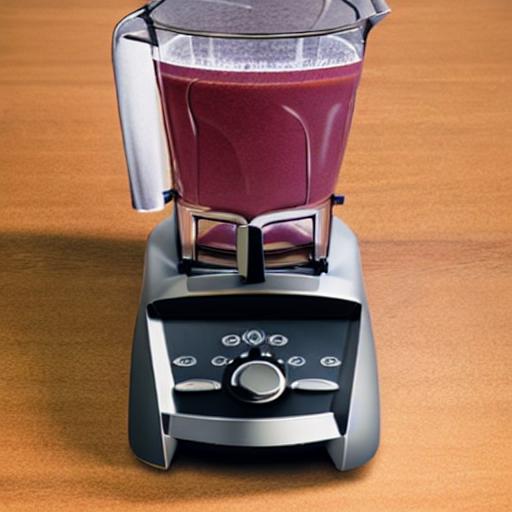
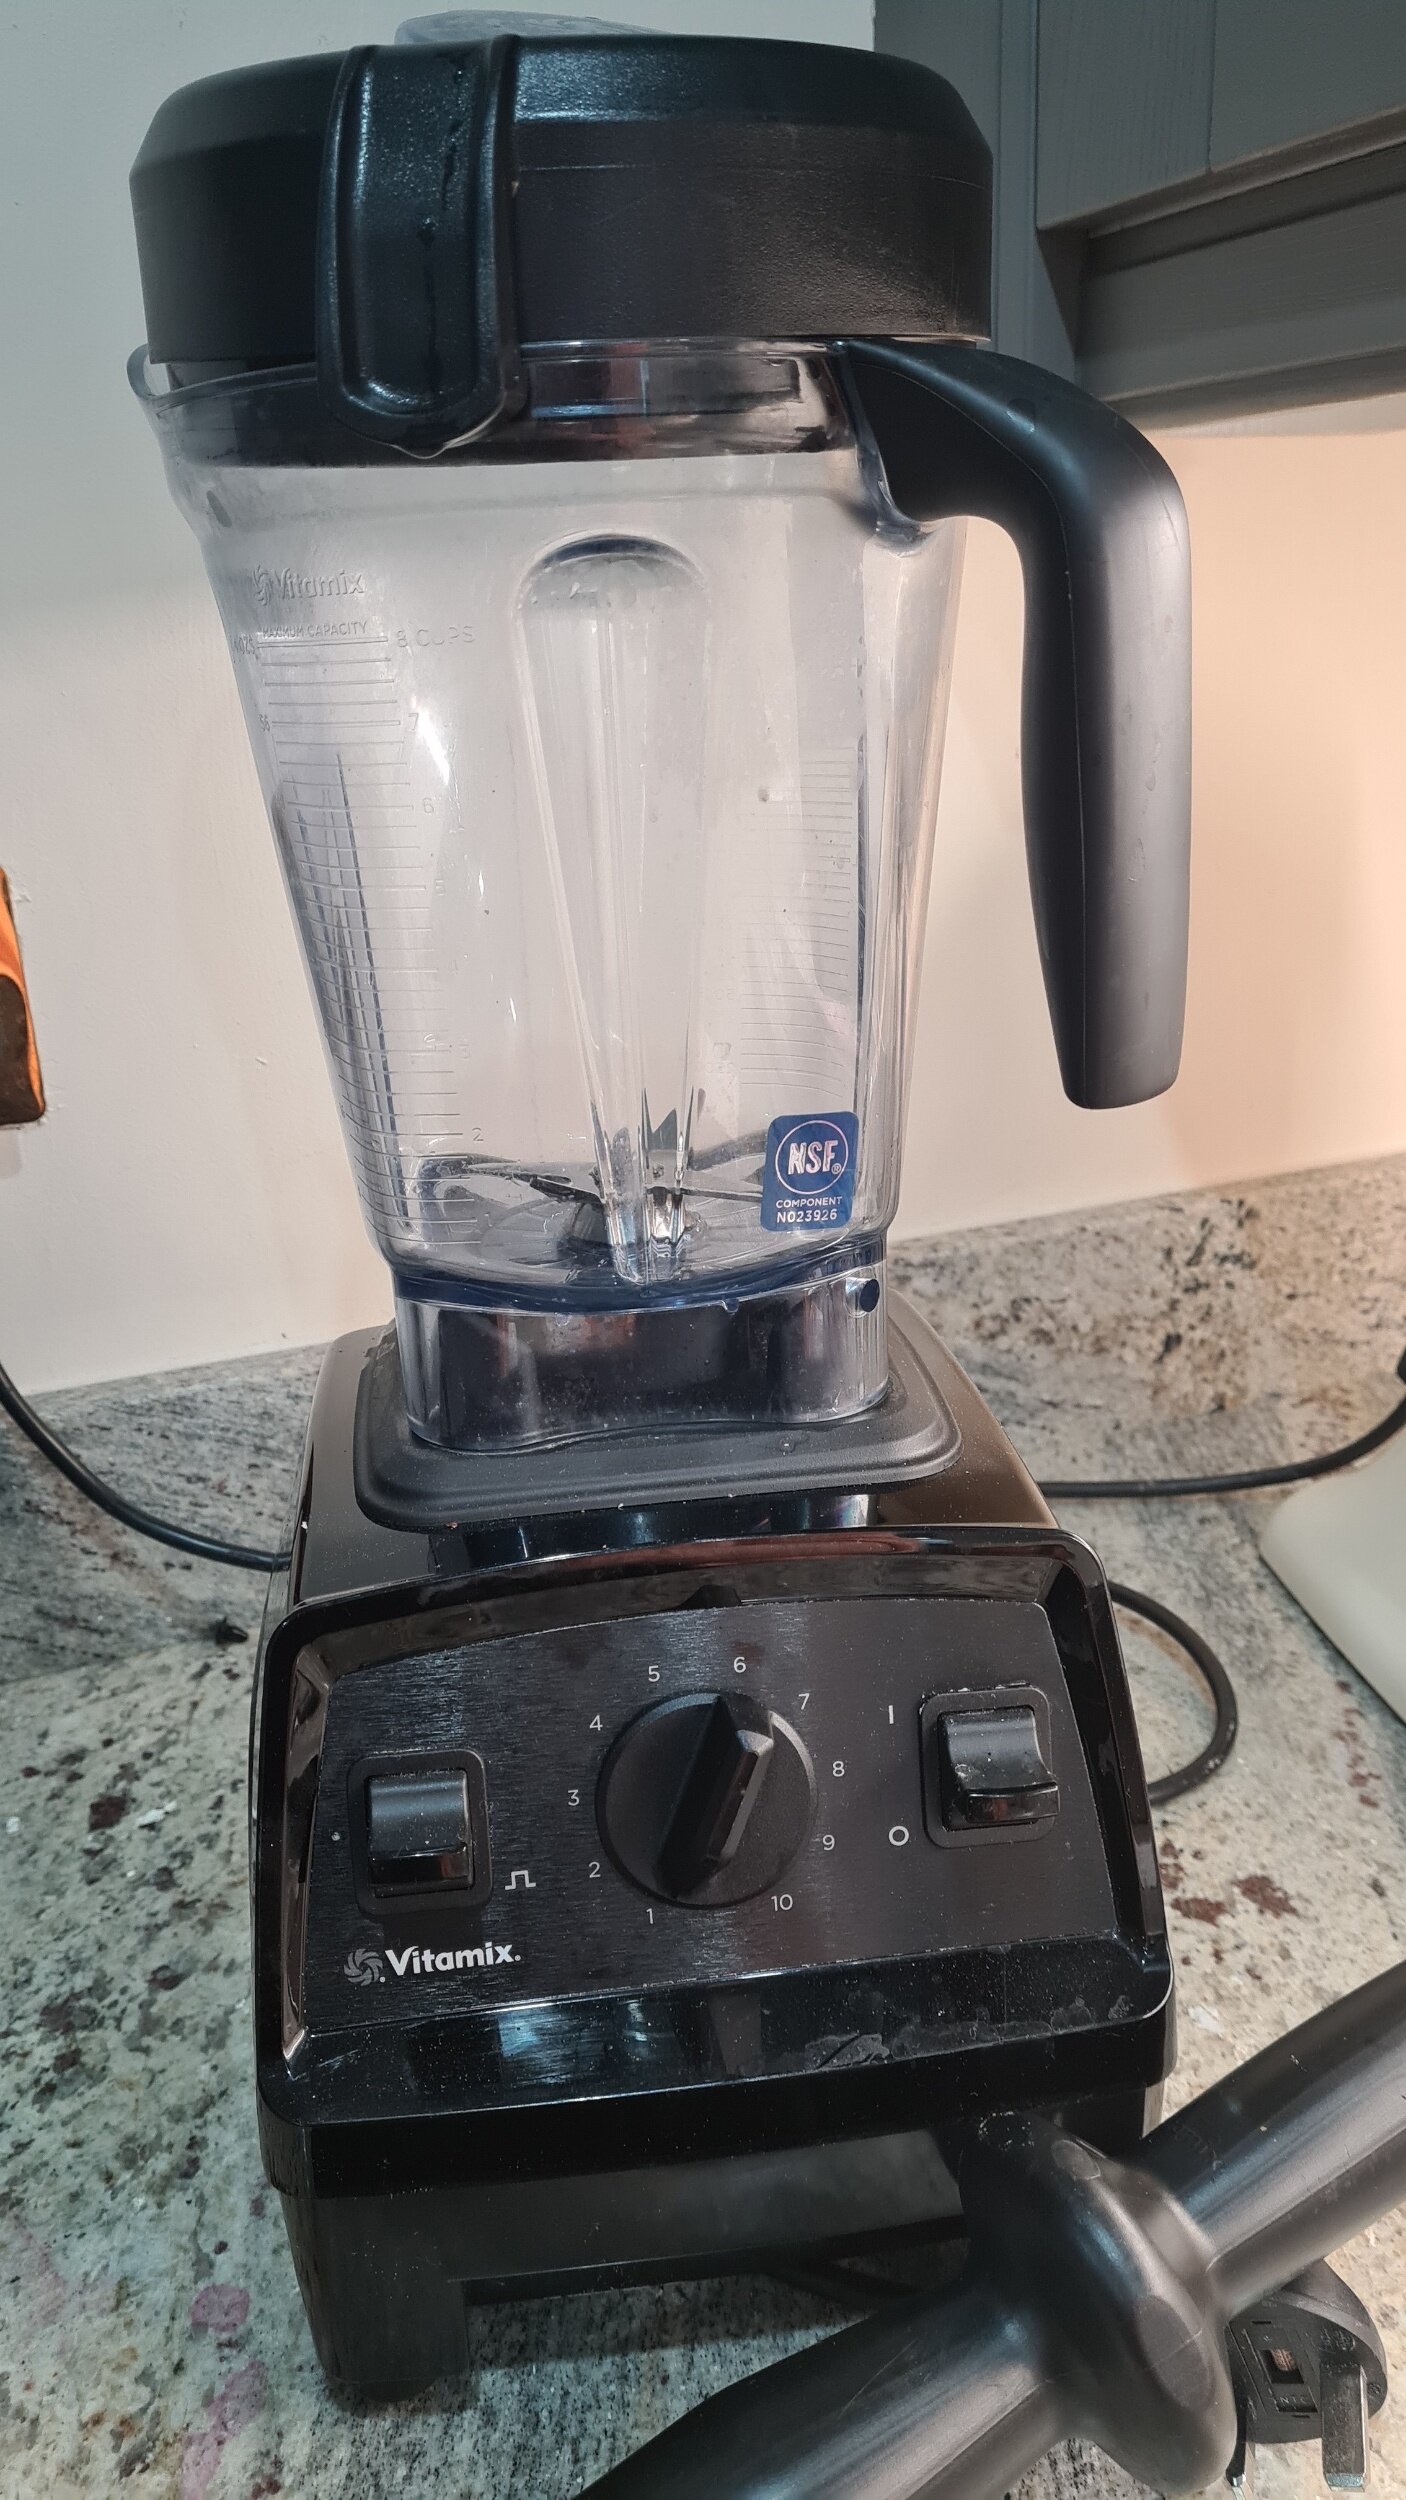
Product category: items_blender
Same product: no